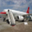
Label: airplane